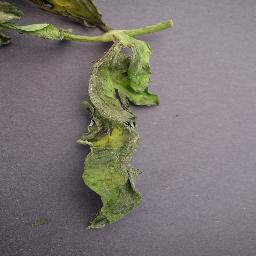
Label: Tomato___Late_blight